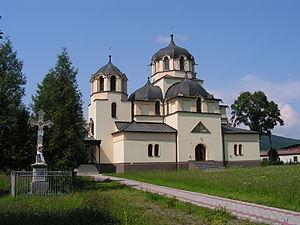
Stakčín est un village de Slovaquie situé dans la région de Prešov.